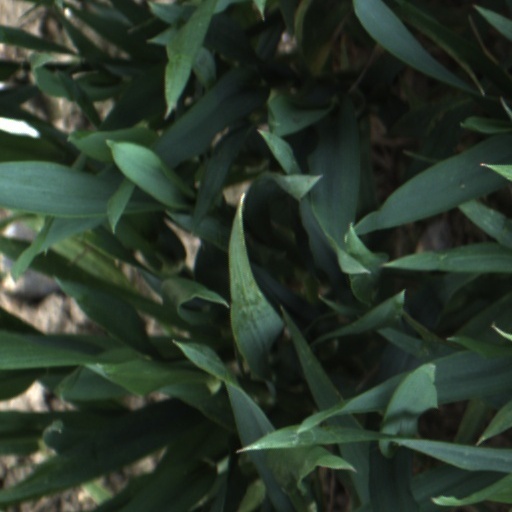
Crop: wheat